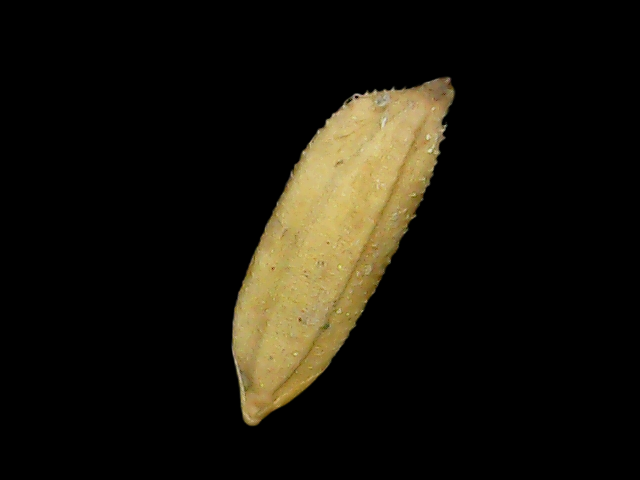
Rice variety: Binadhan23